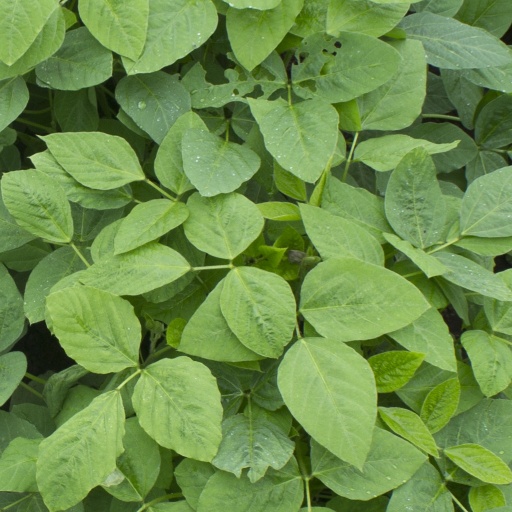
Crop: soybean